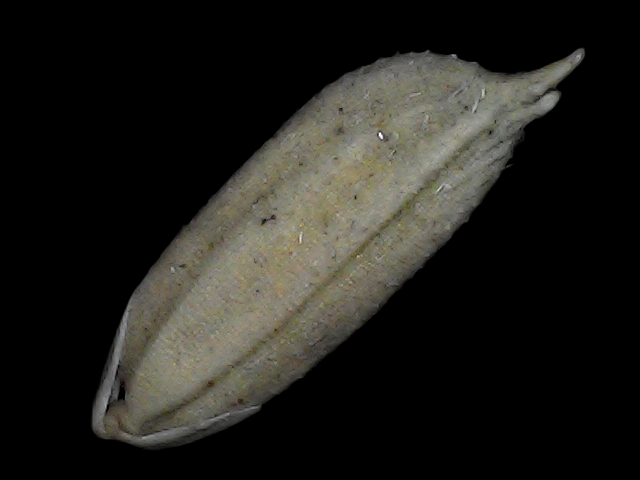
Rice variety: Bd79